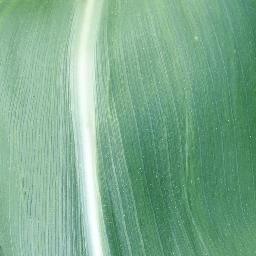
Label: Corn___healthy